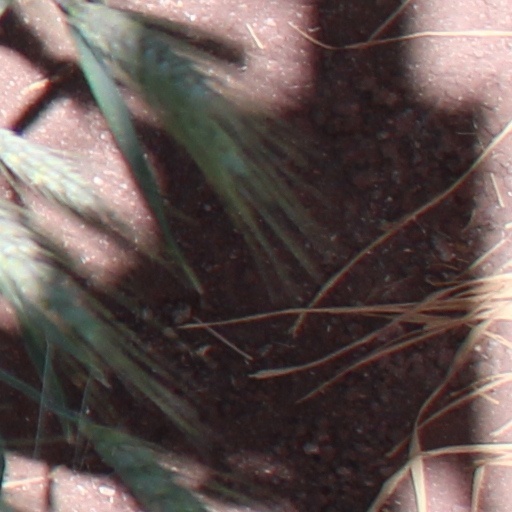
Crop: wheat